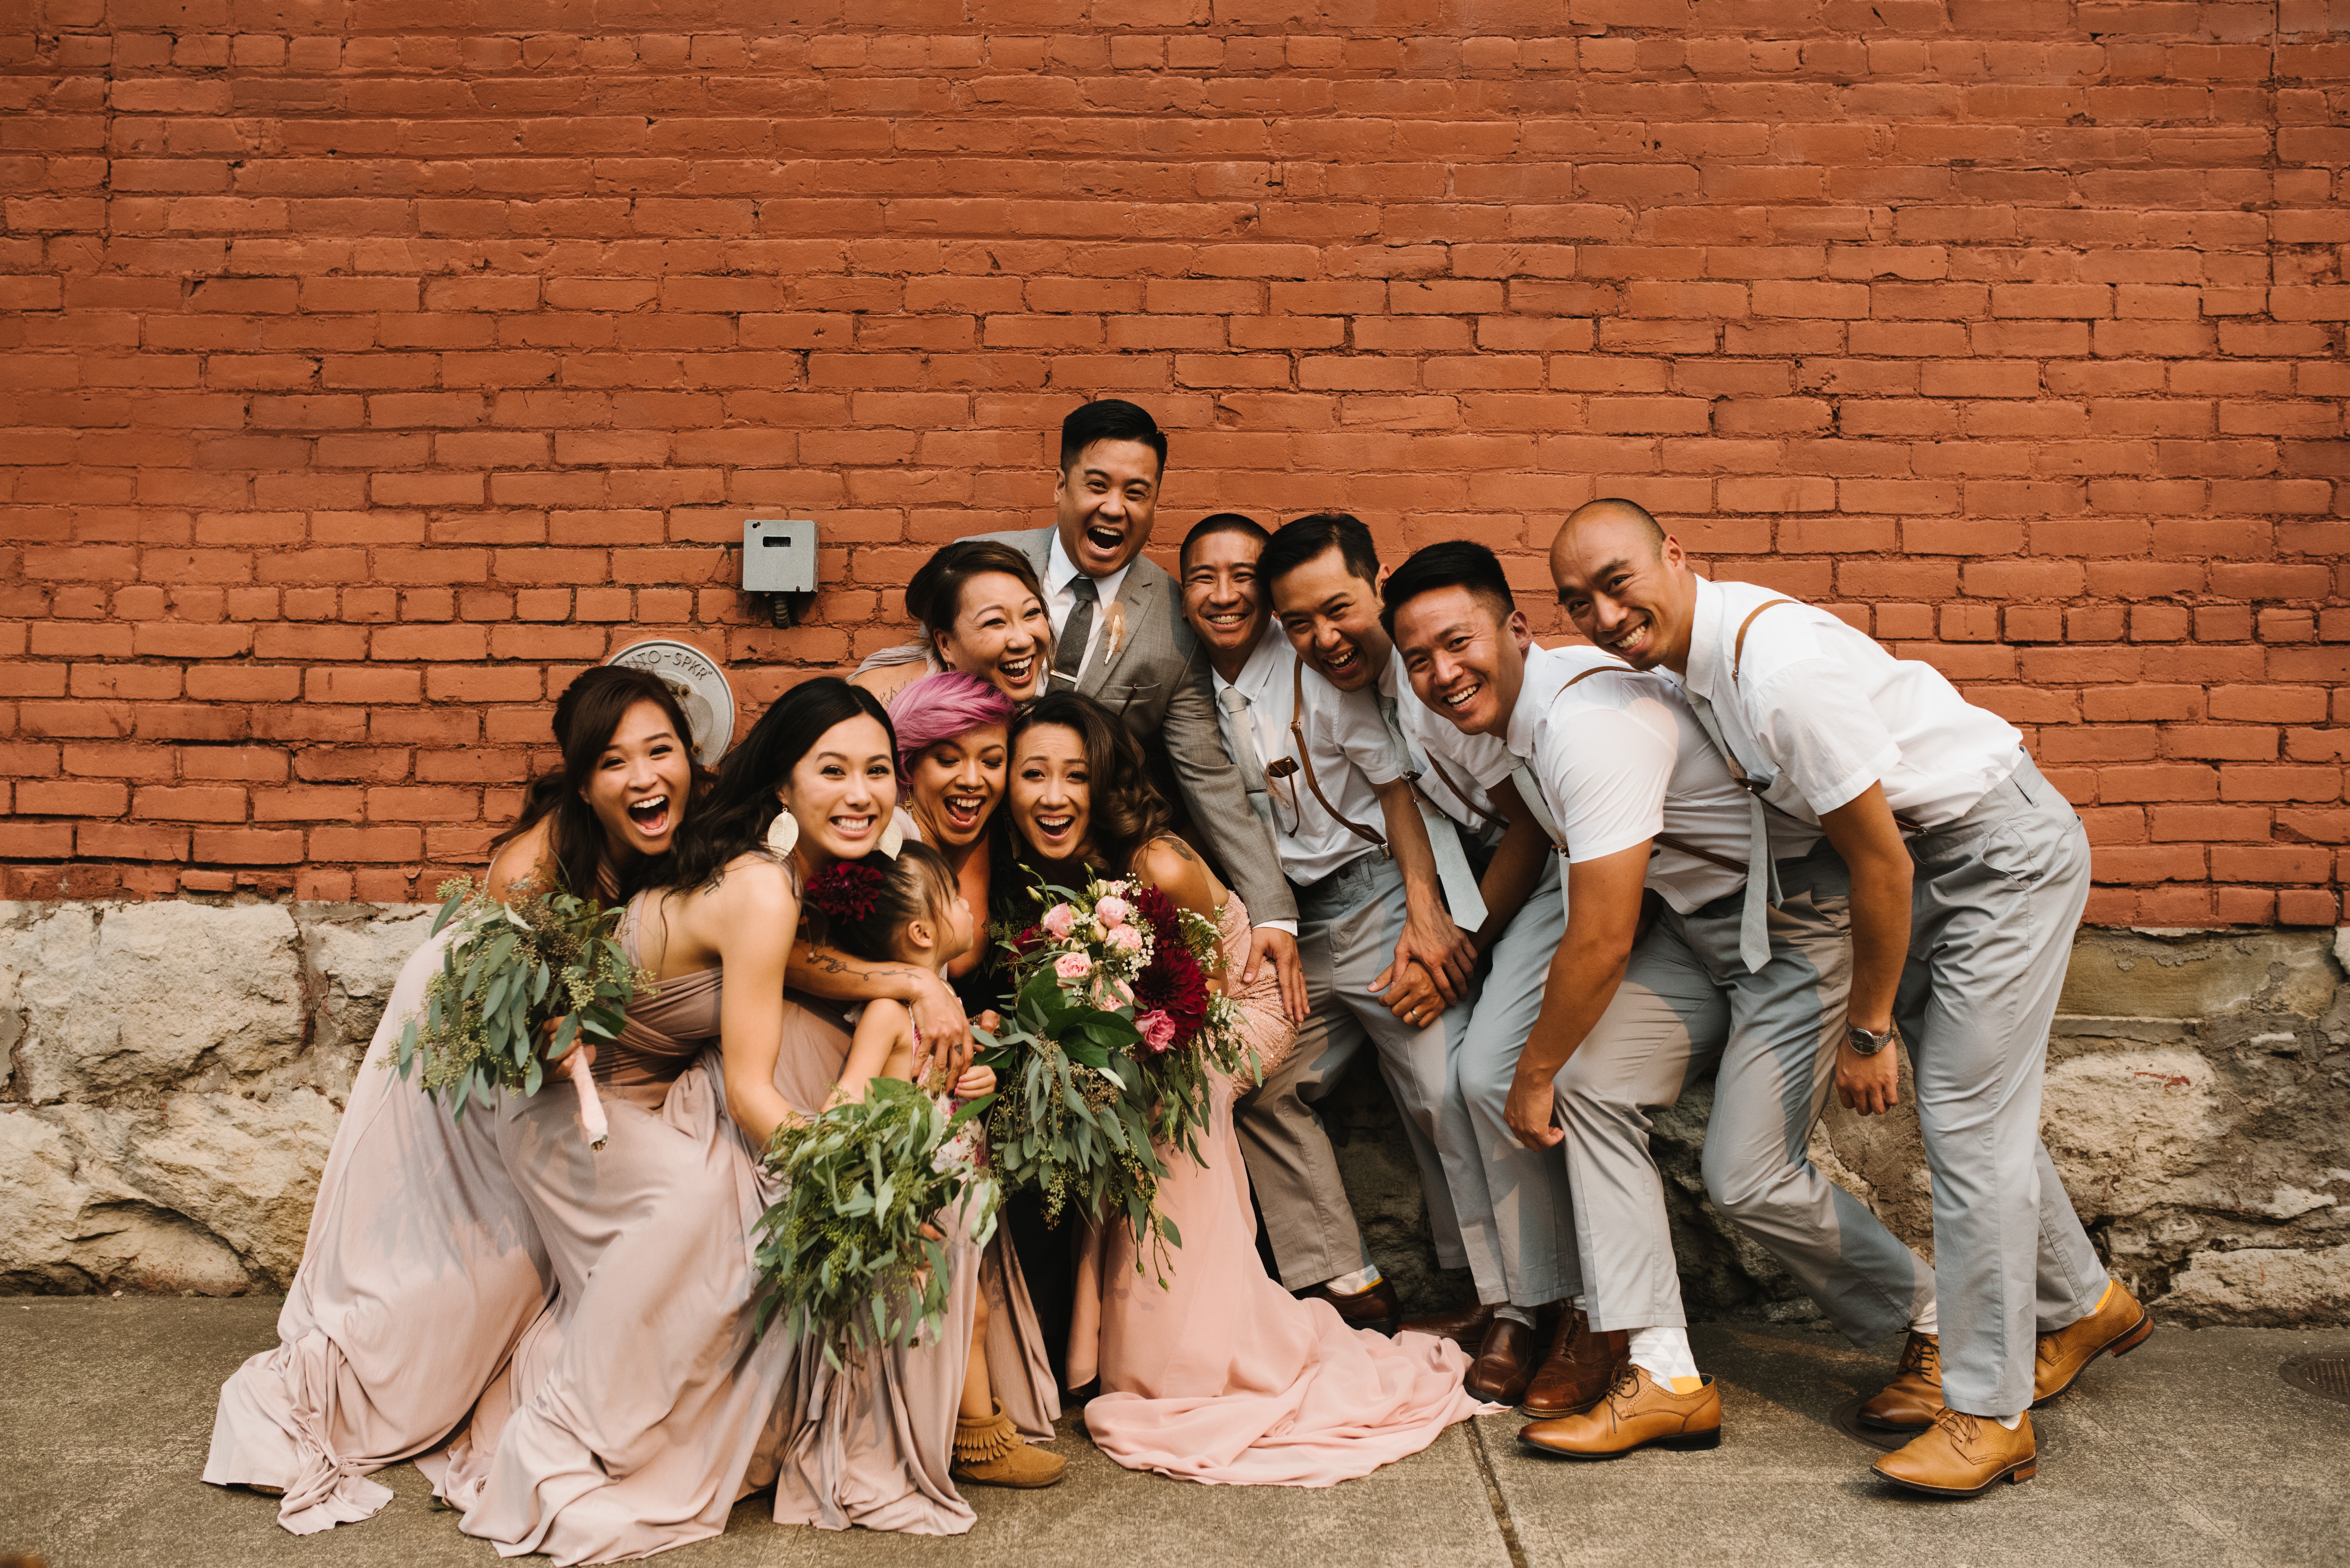
group, people, girl, flower, asian, together, wedding, bride, groom, ceremony, cool image, fun, friends, party, photograph, event, tradition, cool photo, bridal clothing